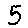
Label: 5